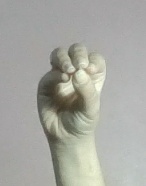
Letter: ha